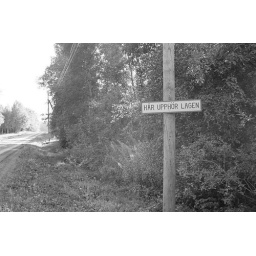
Someone hung this creepy sign on the road near our summer house.